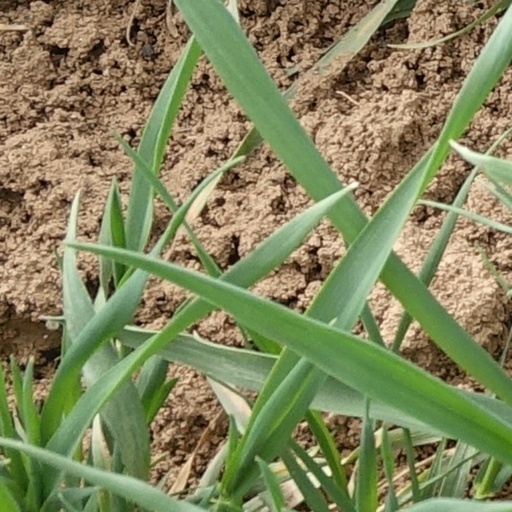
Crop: wheat